List of incidents of cannibalism

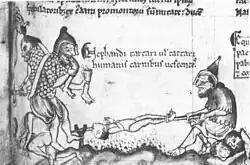

This is a list of incidents of cannibalism, or anthropophagy, the consumption of human flesh or internal organs by other human beings. Accounts of human cannibalism date back as far as prehistoric times, and some anthropologists suggest that cannibalism was common in human societies as early as the Paleolithic. Historically, various peoples and groups have engaged in cannibalism, although very few continue the practice to this day.